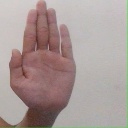
अक्षर: ध